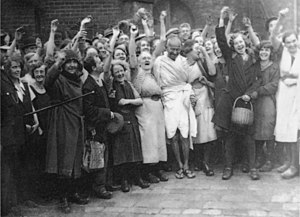
Ellen Hørup / Politik
Mahatma Gandhi og engelske kvindelige tekstilarbejdere i Lancashire i England, 26. september 1931. Ellen var formodentlig med ham den dag. [6]
Ellen Gunhilde Hørup var en dansk journalist, forfatter og freds- og kvindesagsforkæmper.